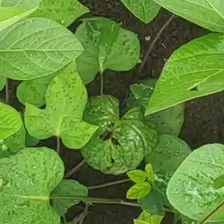
Weed species: Obscure_morning _glory(Ipomoea obscura)